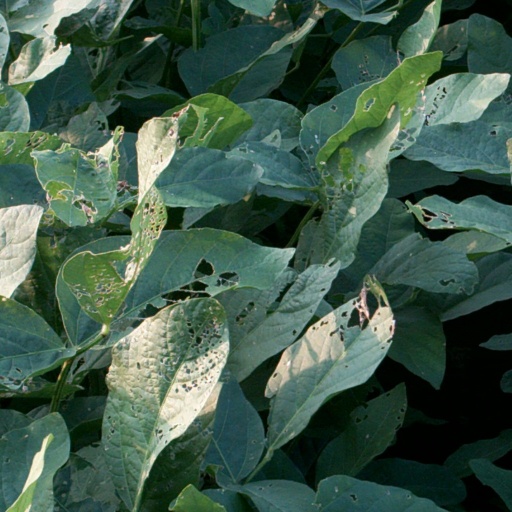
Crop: soybean